Olímpio Mourão Filho

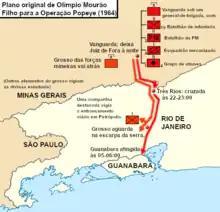
The original, unapplied plan of Operation Popeye

The events of the month – the central rally in Rio de Janeiro and those by Brizola and Miguel Arraes in Belo Horizonte and Juiz de Fora – reinforced Mourão's conviction in the advance of communism and reached its climax with the Revolt of the sailors in Holy Week. On the 27th, Friday, Mourão was called to Belo Horizonte due to the repercussions of the revolt. Magalhães Pinto, the civilian leader of the "revolution", promised to deliver a manifesto demanding the deposition of the president, giving the necessary political support to the military deployment already on Saturday night, erupting in Rio de Janeiro at dawn on Sunday. However, a dispute arose for protagonism within the movement, with Magalhães seeking to maximize his electoral gain in 1965. Both suspected that each other wanted to steal the laurels of victory.